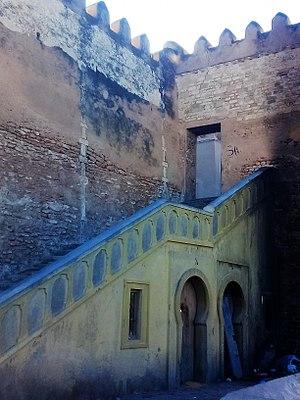
Bab El Ksar- Vue d'ensemble du dispositif d'accès
Bab El Ksar est l’une des portes de la médina de Sfax, aménagée à l’ouest de la face nord des remparts et donnant accès au Borj El Ksar, un dispositif défensif occupant l’angle nord-ouest de l’enceinte de la médina.
Les portes de la médina de Sfax sont les différents points d'accès de la médina de Sfax à travers les remparts qui l'entourent. Elles sont constituées de neuf portes dont deux médiévales et sept construites au XXᵉ siècle.